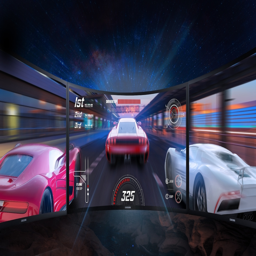
realistic gaming enhanced by a curved screen lets you step right into the game